Begunjščica

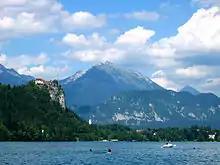
Begunjščica from Bled

There is a nice panoramic view from the summit. Towards the west there is Bohinj with its lake, Lake Bled, and Triglav. The Martuljek Group with Škrlatica, Stol, Vrtača and Košuta can be seen to the north. On the eastern side lie the Kamnik Savinja Alps with Storžič prominent, and the Ljubljana Basin can be seen to the south.